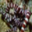
Label: worm